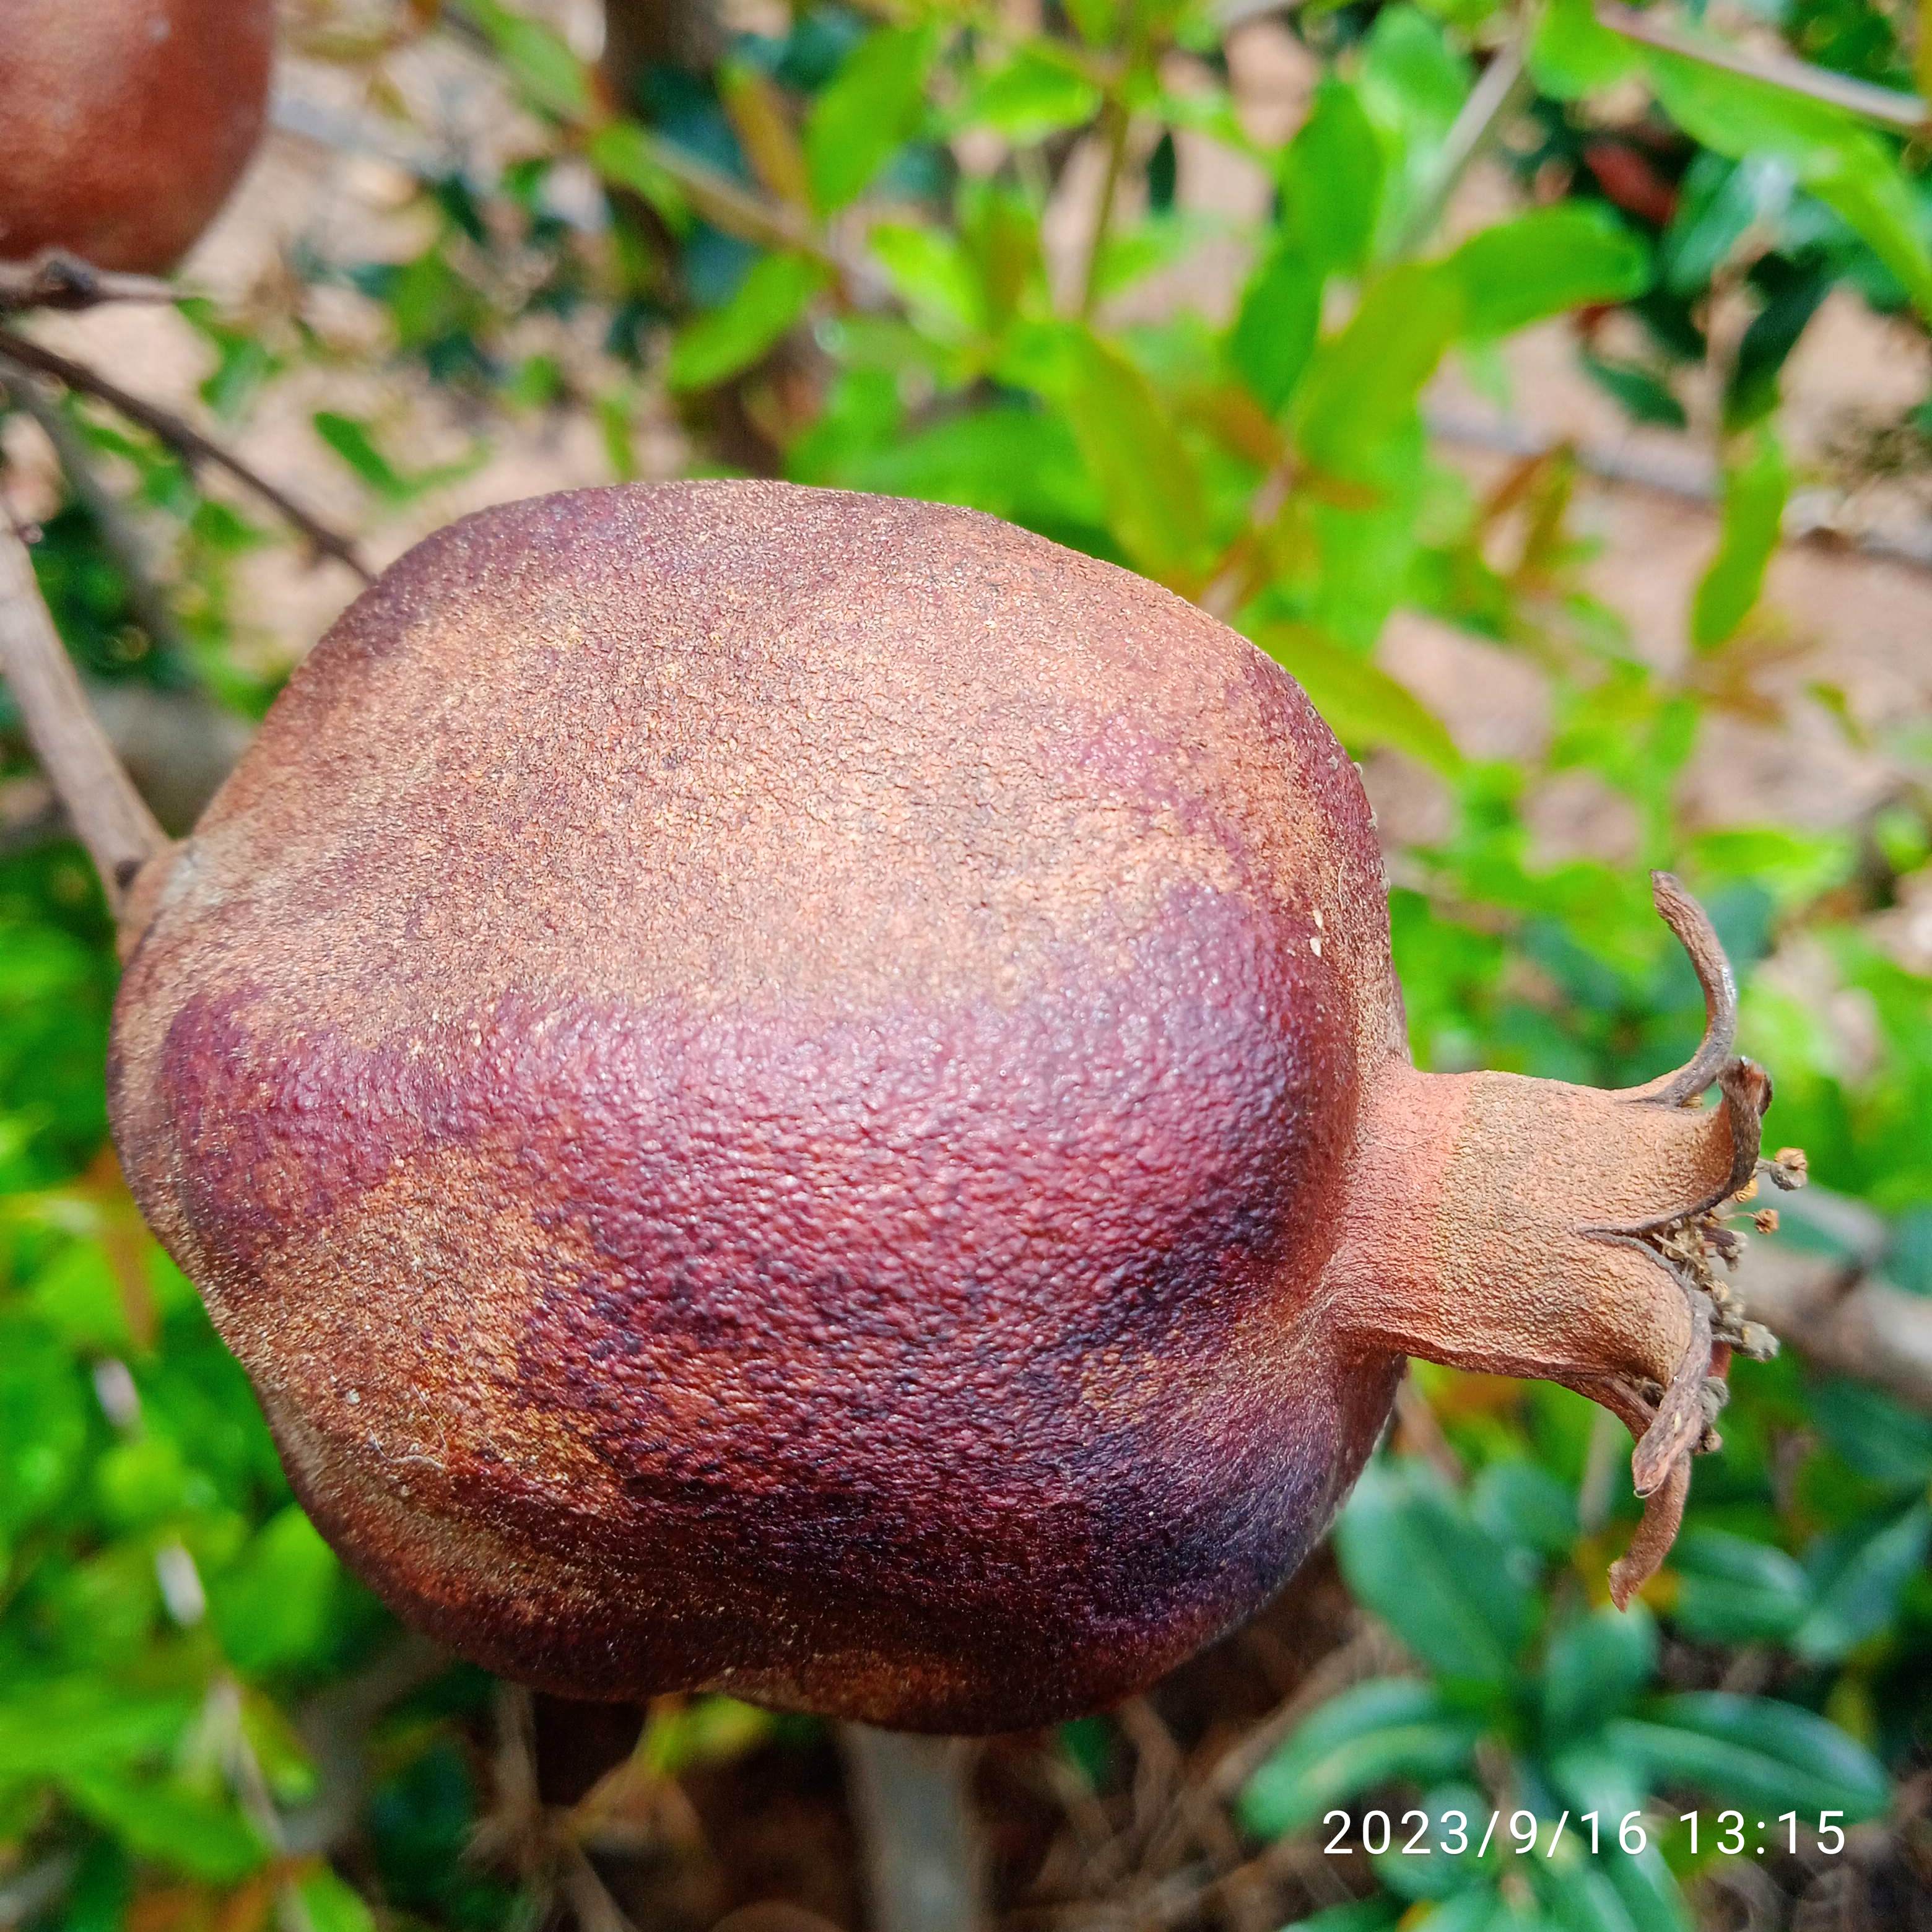
Label: Alternaria